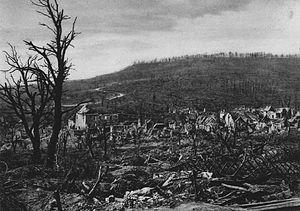
Le village de Soupir en avril 1917.
La bataille du Chemin des Dames, aussi appelée seconde bataille de l'Aisne ou « offensive Nivelle » a lieu pendant la Première Guerre mondiale. Elle commence le 16 avril 1917 à 6 heures du matin par la tentative française de rupture du front allemand entre Soissons et Reims vers Laon, sous les ordres du général Nivelle : « L'heure est venue, confiance, courage et vive la France ! ». La bataille se prolonge jusqu'au 24 octobre 1917 avec des résultats stratégiques discutés et de très lourdes pertes humaines dans les deux camps.
Le Chemin des Dames ou RD 18 CD est une route départementale française dans le département de l'Aisne entre Laon, Soissons et Reims, en France.
Soupir est une commune française située dans le département de l'Aisne, en région Hauts-de-France. Soupir a été totalement détruite lors des batailles sur le Chemin des Dames lors de la Première guerre mondiale.